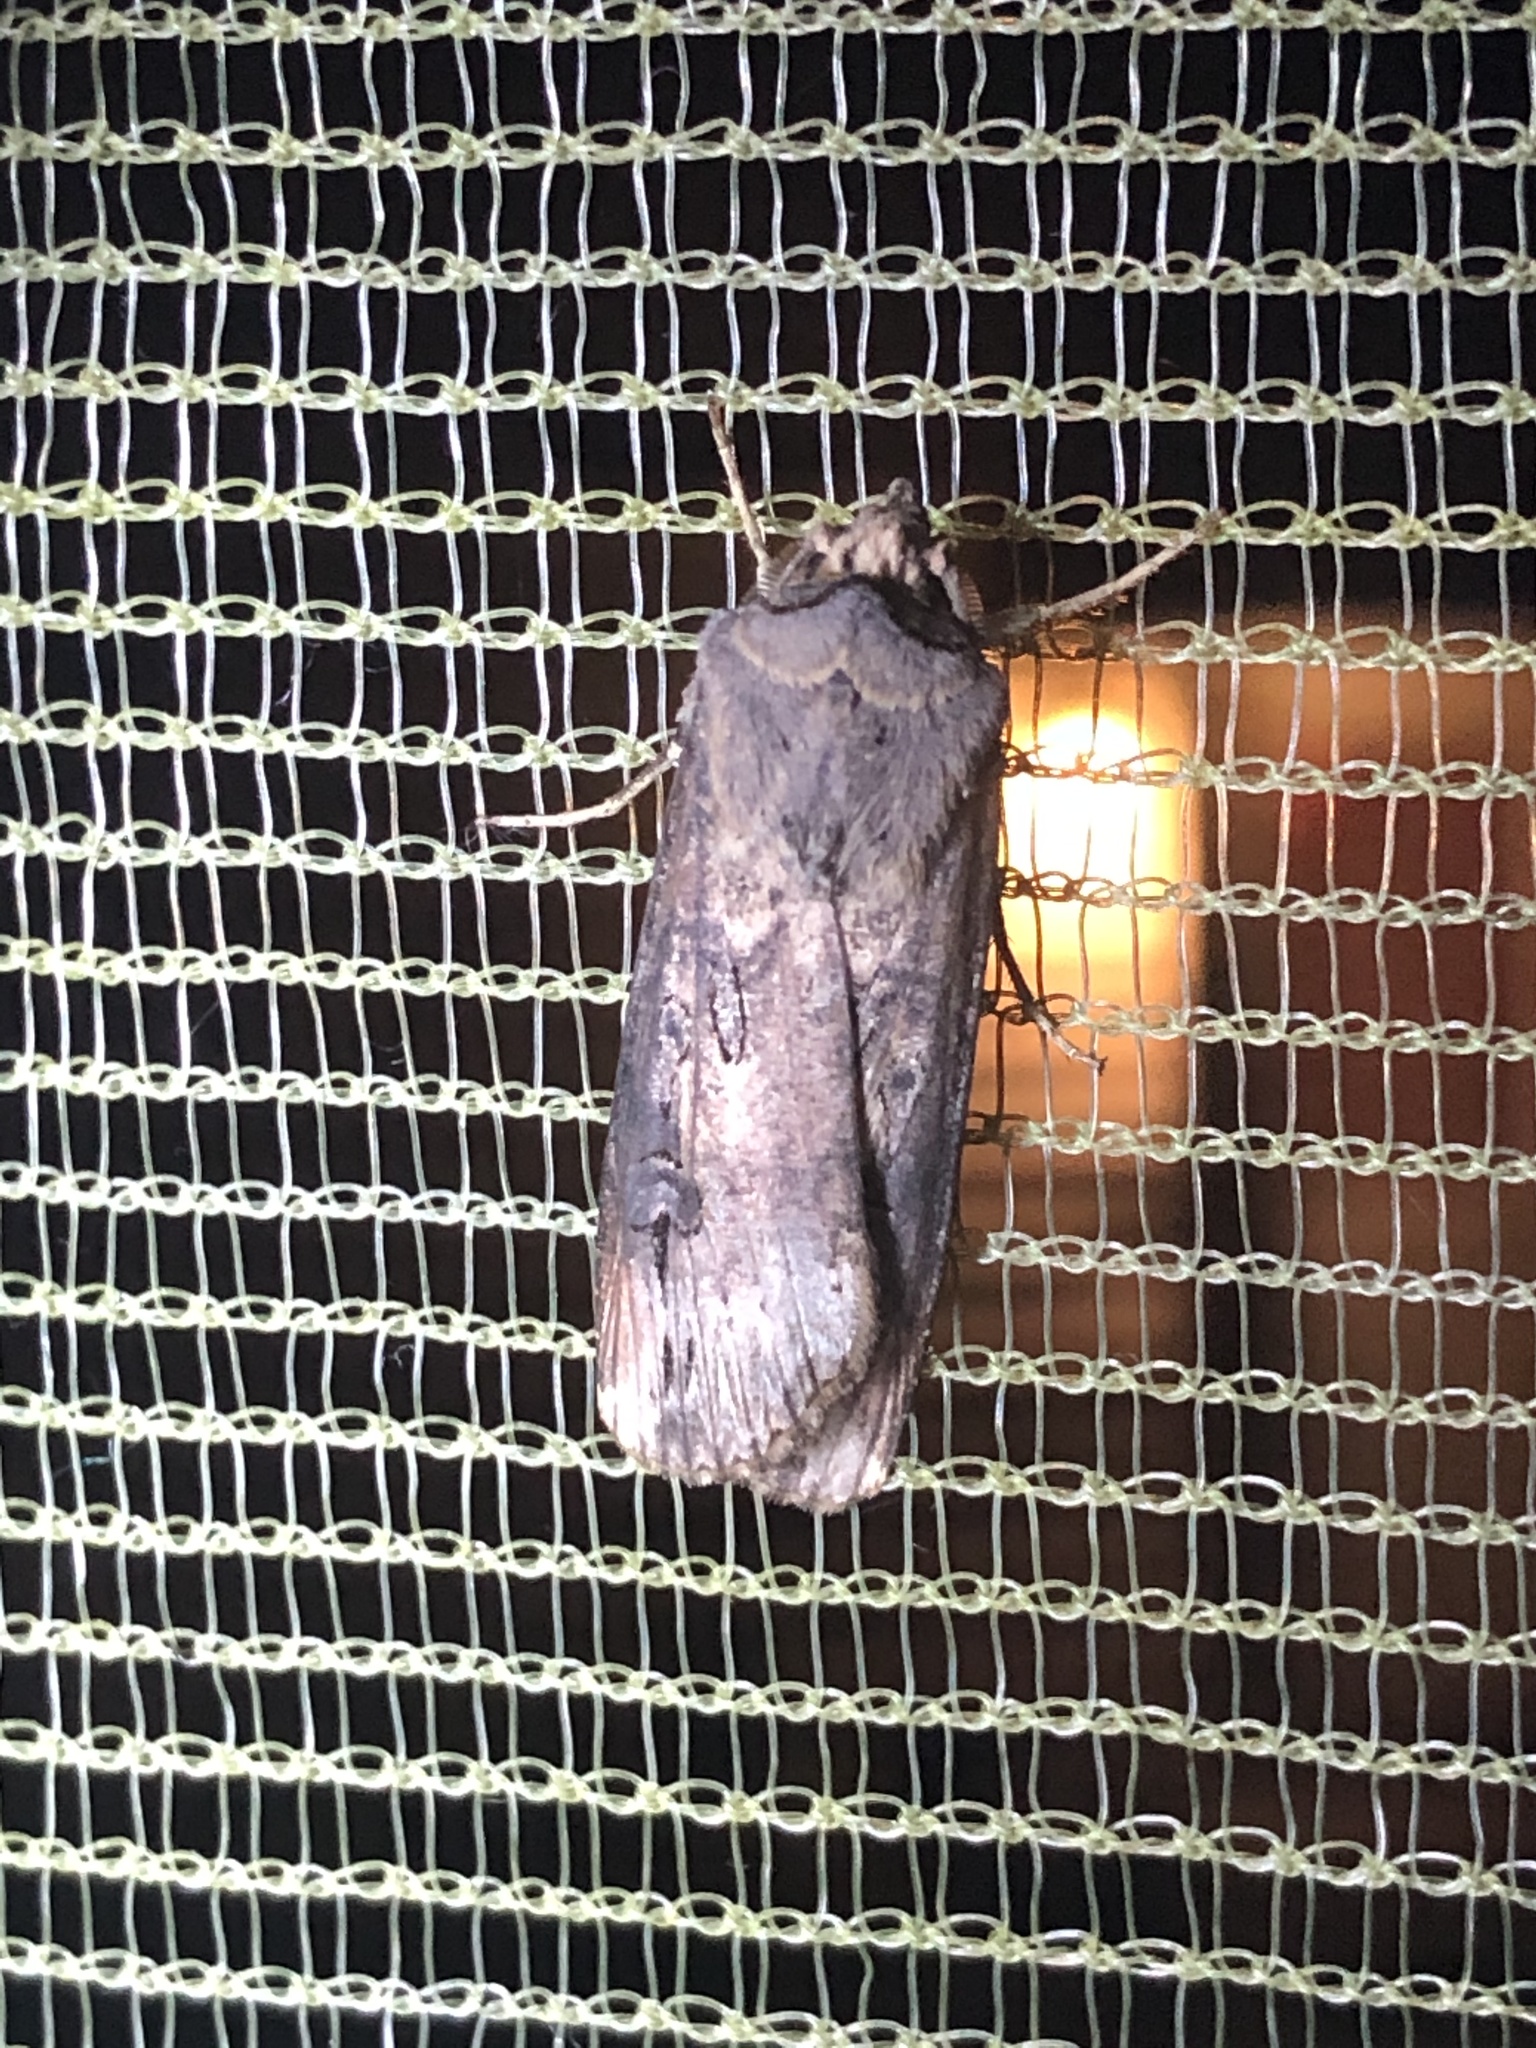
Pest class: cutworms